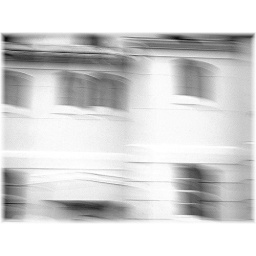
Old building in Butte, Montana, taken while driving in a car and edited.